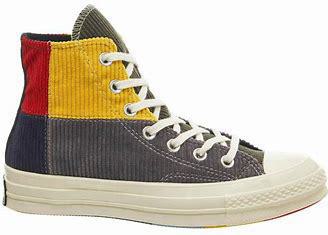
Brand: Converse
Model: Chuck Taylor All Star 70 Hi